Amy Dickinson

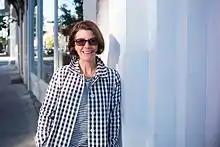
Dickinson in Chicago (2008)

Amy Dickinson (born November 6, 1959) is a former American newspaper columnist who wrote the syndicated advice column "Ask Amy". Dickinson has appeared as a social commentator on ABC's "Good Morning America" and NBC's "The Today Show".